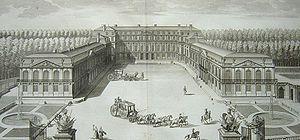
Vue du château de Saint-Cloud au XVII° siècle, dessin anonyme du XVII° siècle
Auguste Marie Jeanne de Bade-Bade, née à Aschaffenbourg le 11 novembre 1704 et morte le 8 août 1726 à Paris au Palais-Royal, fut par mariage un membre de la Maison royale de France. Elle fut la femme de Louis, duc d'Orléans, fils du Régent.
Le château de Saint-Cloud était un château royal situé à Saint-Cloud dans un site surplombant la Seine. Bombardé et incendié pendant la guerre franco-allemande de 1870, il ne subsiste aujourd'hui que le parc de 460 hectares.